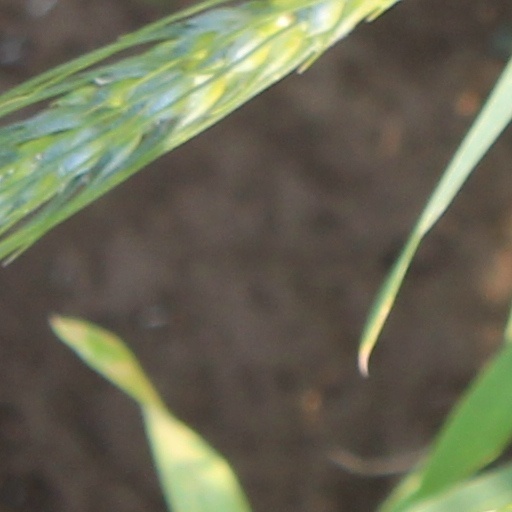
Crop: wheat